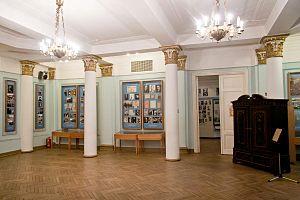
Le musée juif de Lettonie est situé à Riga en Lettonie. La mission de ce musée est de transmettre l'histoire et la culture sur les Juifs de Lettonie. Le musée est fondé en 1989 et est dirigé par la communauté juive lettone.